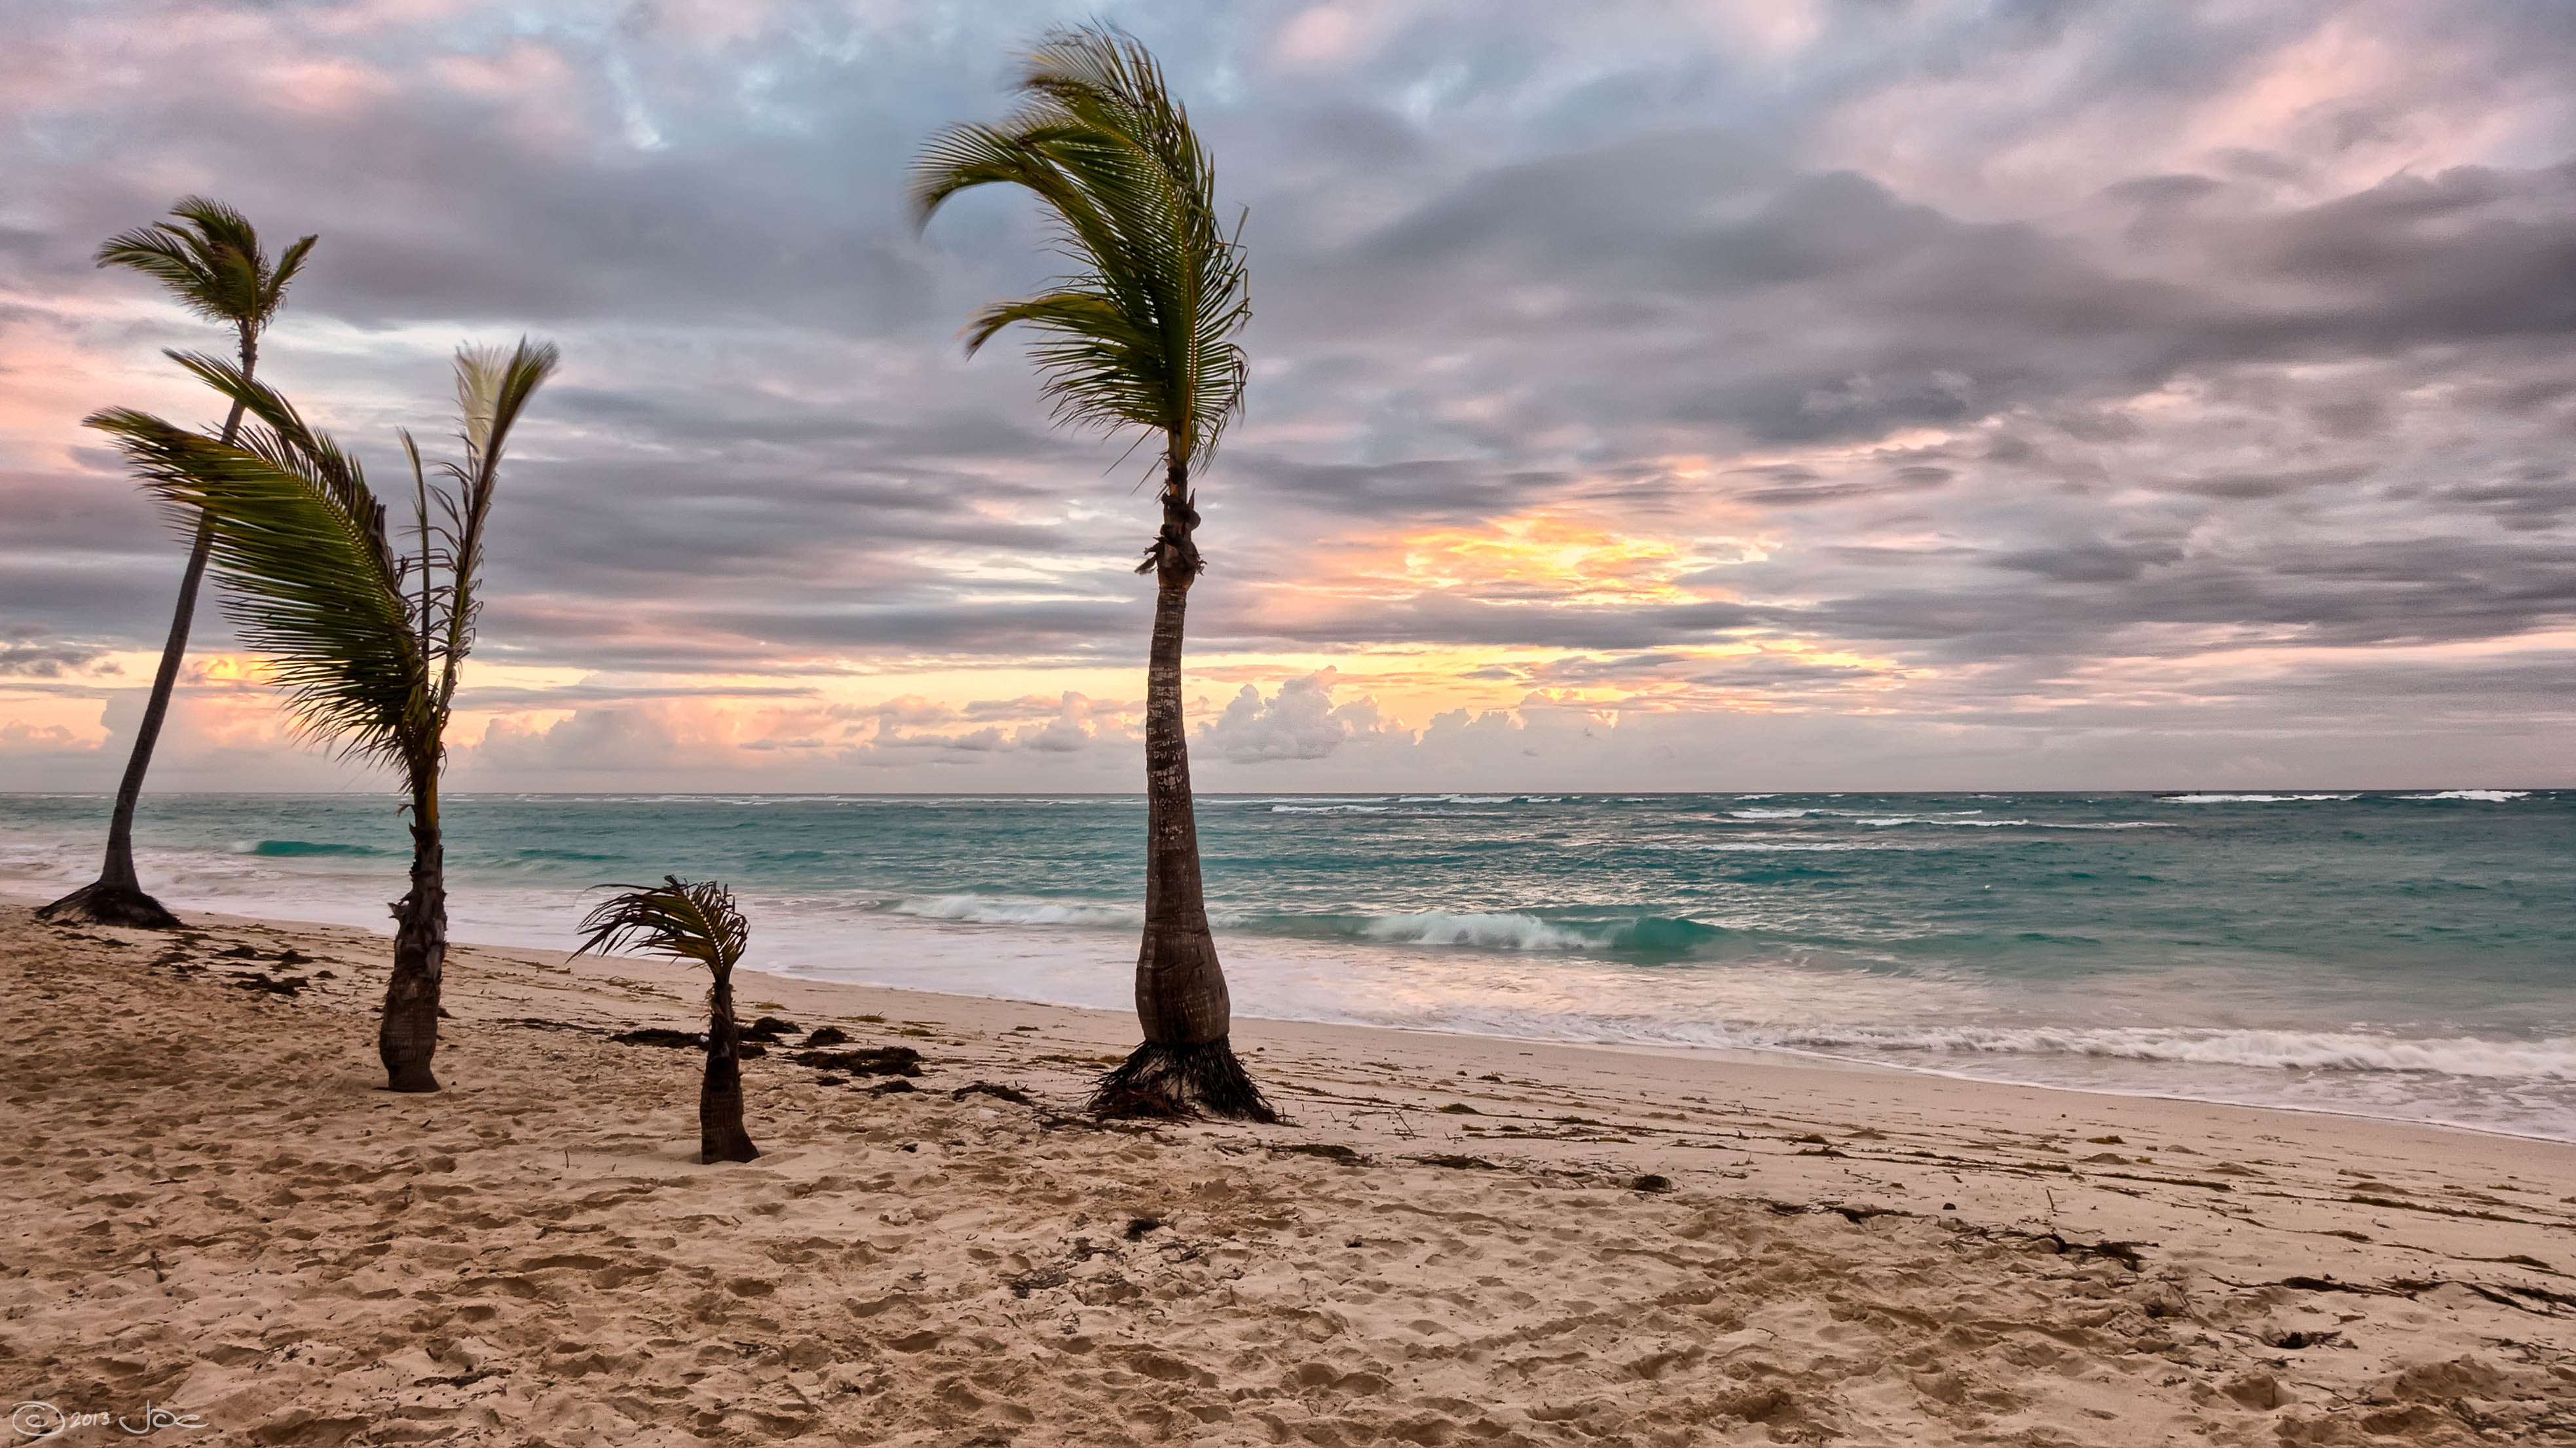
beach, sea, coast, tree, nature, sand, rock, ocean, horizon, cloud, sky, sunrise, sunset, sunlight, morning, shore, wave, dawn, vacation, dusk, evening, bay, material, body of water, hdr, sns, lumix, panasonic, dmc, lx7, panasoniclumixdmclx7, dominican, republic, punta, cana, bavaro, tropics, cape, arecales